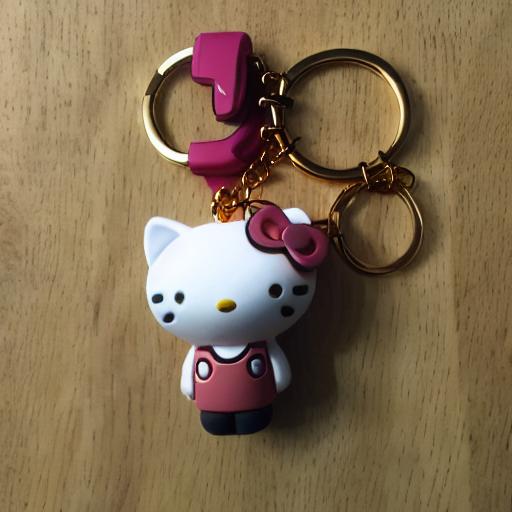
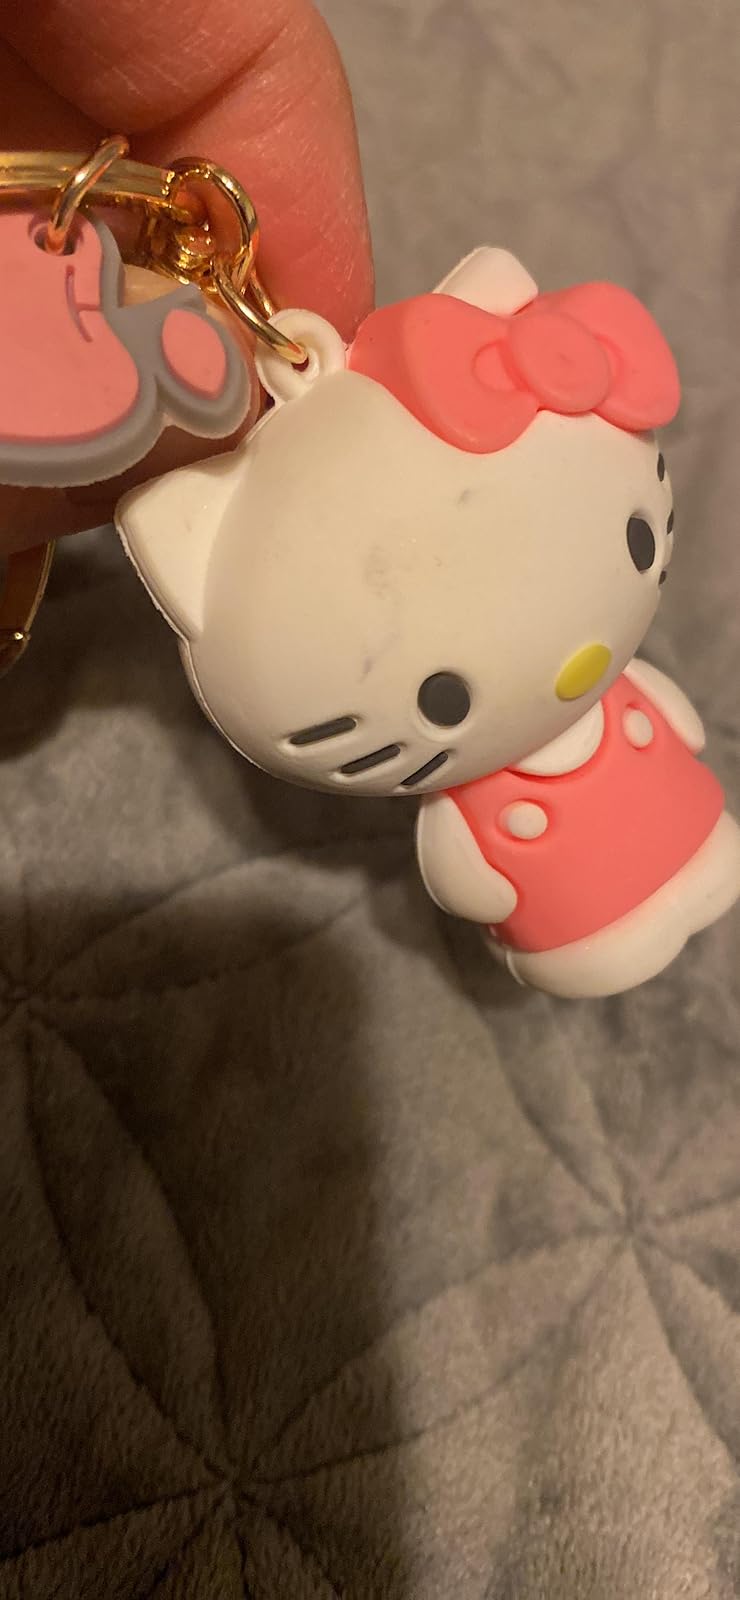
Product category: accessories_keychain
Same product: no